Michael J. Mumma

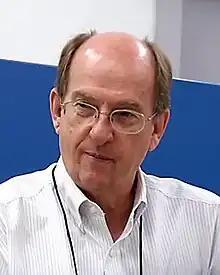
Michael J. Mumma, 2010 (cropped)

Michael J. Mumma is an American astrobiologist at the Goddard Space Flight Center; he is best known for his investigation of the chemistry of comets.